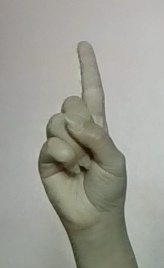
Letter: bb